RAF Jurby

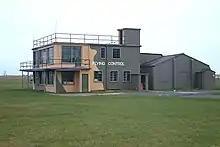
The Visual Control Room, Jurby Airfield

During the course of the operation of the station, the following units were at sometime based at RAF Jurby: